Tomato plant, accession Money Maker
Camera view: bottom (45 deg); turntable rotation: 210 degrees
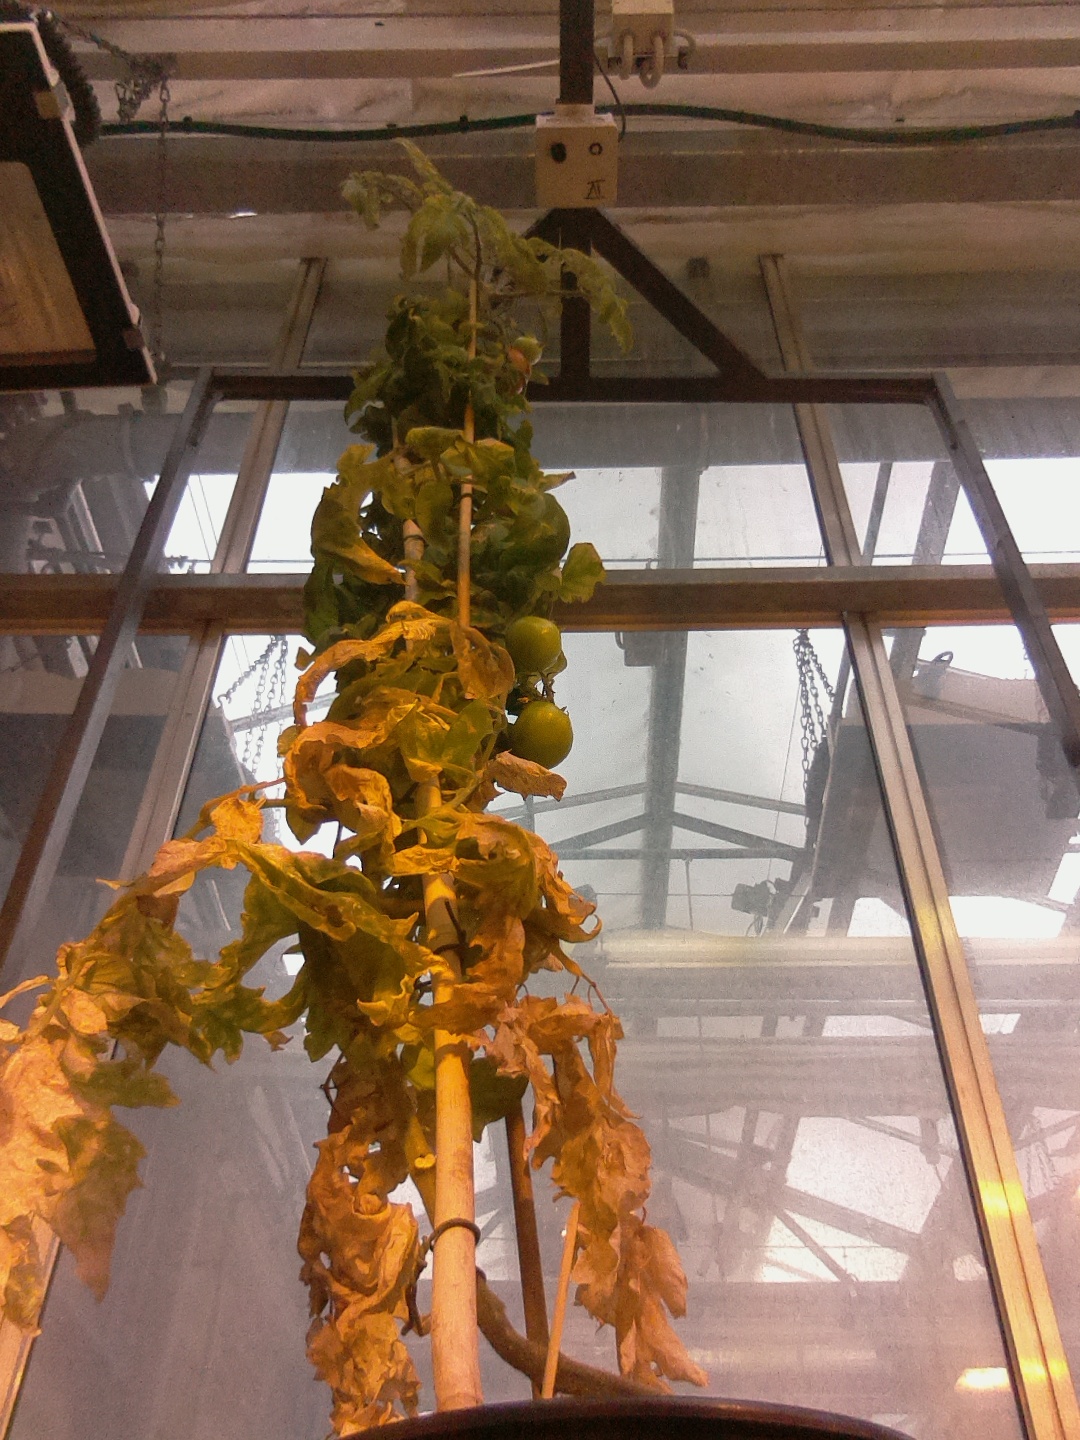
BBCH growth stage 82: 20%-30% of fruits show typical fully ripe color